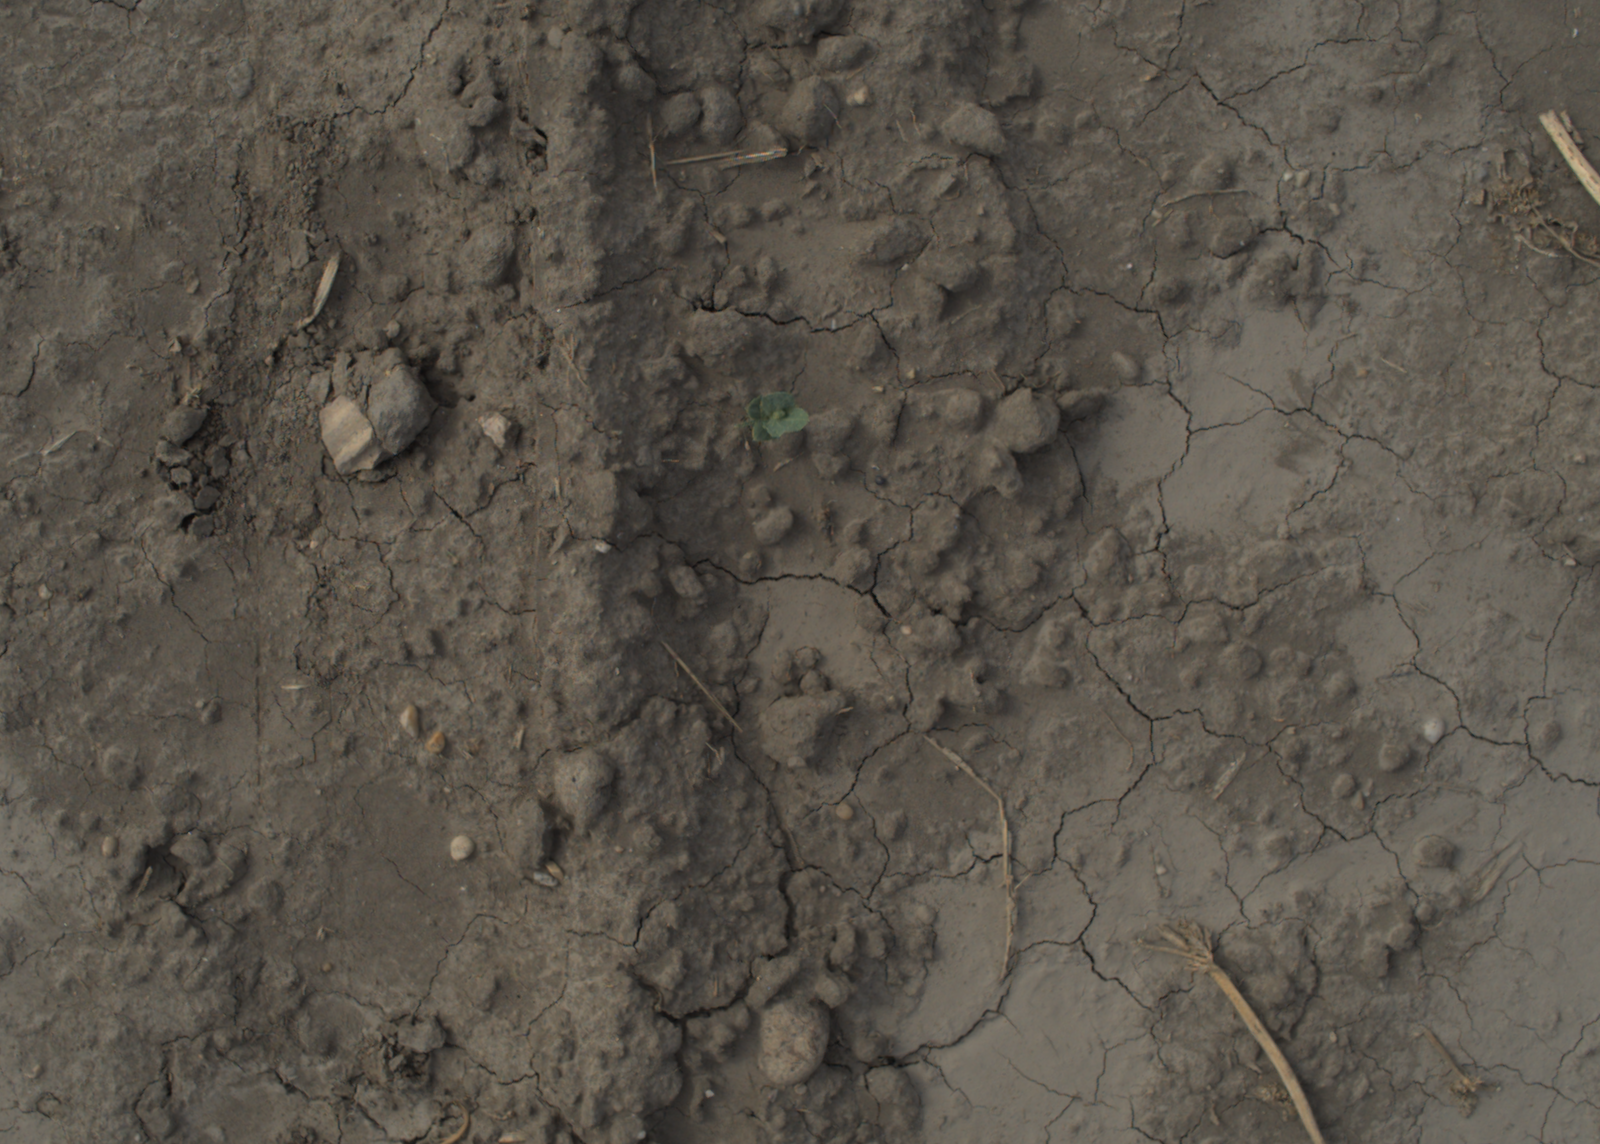
Capture date: 16.09.2021 11:09:38
Weather: mixed
Wind: light
Seeding date: 02.09.2021
Plant canopy height (mm): 957